San Anton Palace

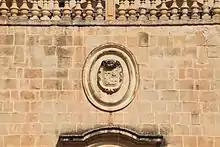
Coat of arms of Antoine de Paule at the palace

In around 1600, Antoine de Paule, a knight of the Order of St. John from the Langue of Provence, acquired a piece of land in Attard and built a country villa. De Paule was elected Grand Master in 1623, and the villa was subsequently enlarged into a palace in around 1625. The palace was named San Anton after the Grand Master's patron saint, Anthony of Padua.